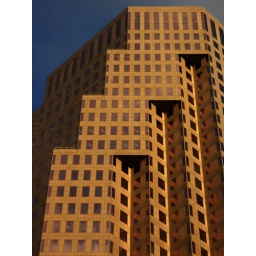
Park Place office tower shines in warm afternoon light of of a winter.